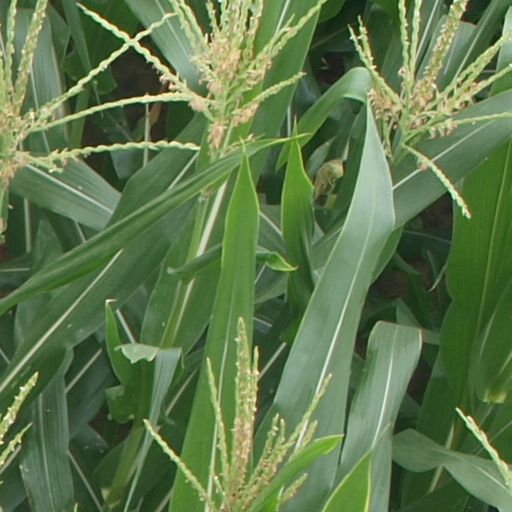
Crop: maize; corn